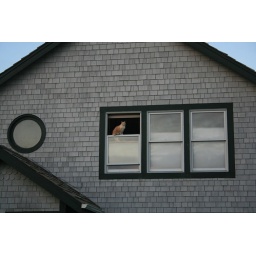
The cat that sits in the 2nd floor window across the street from the beach house in Cannon Beach.